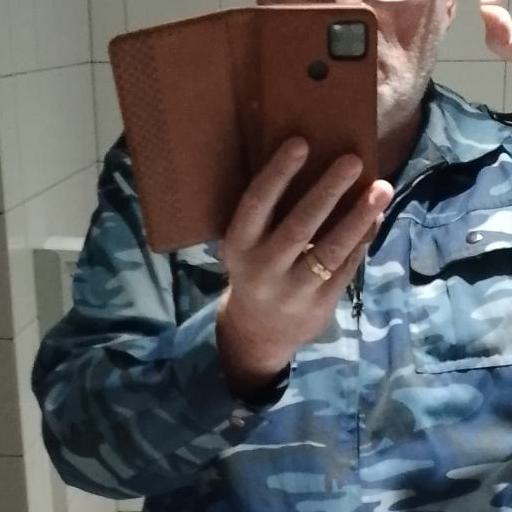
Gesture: no_gesture